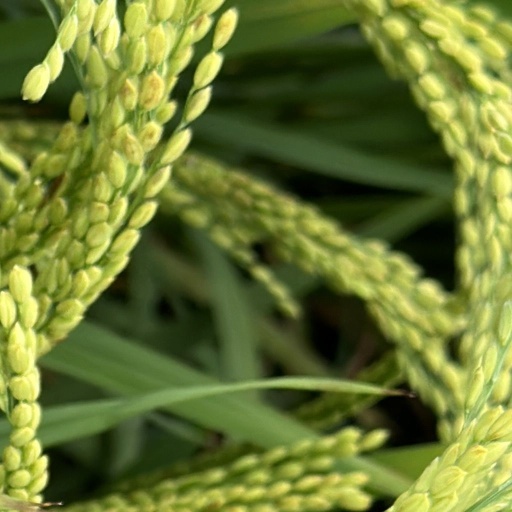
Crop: rice